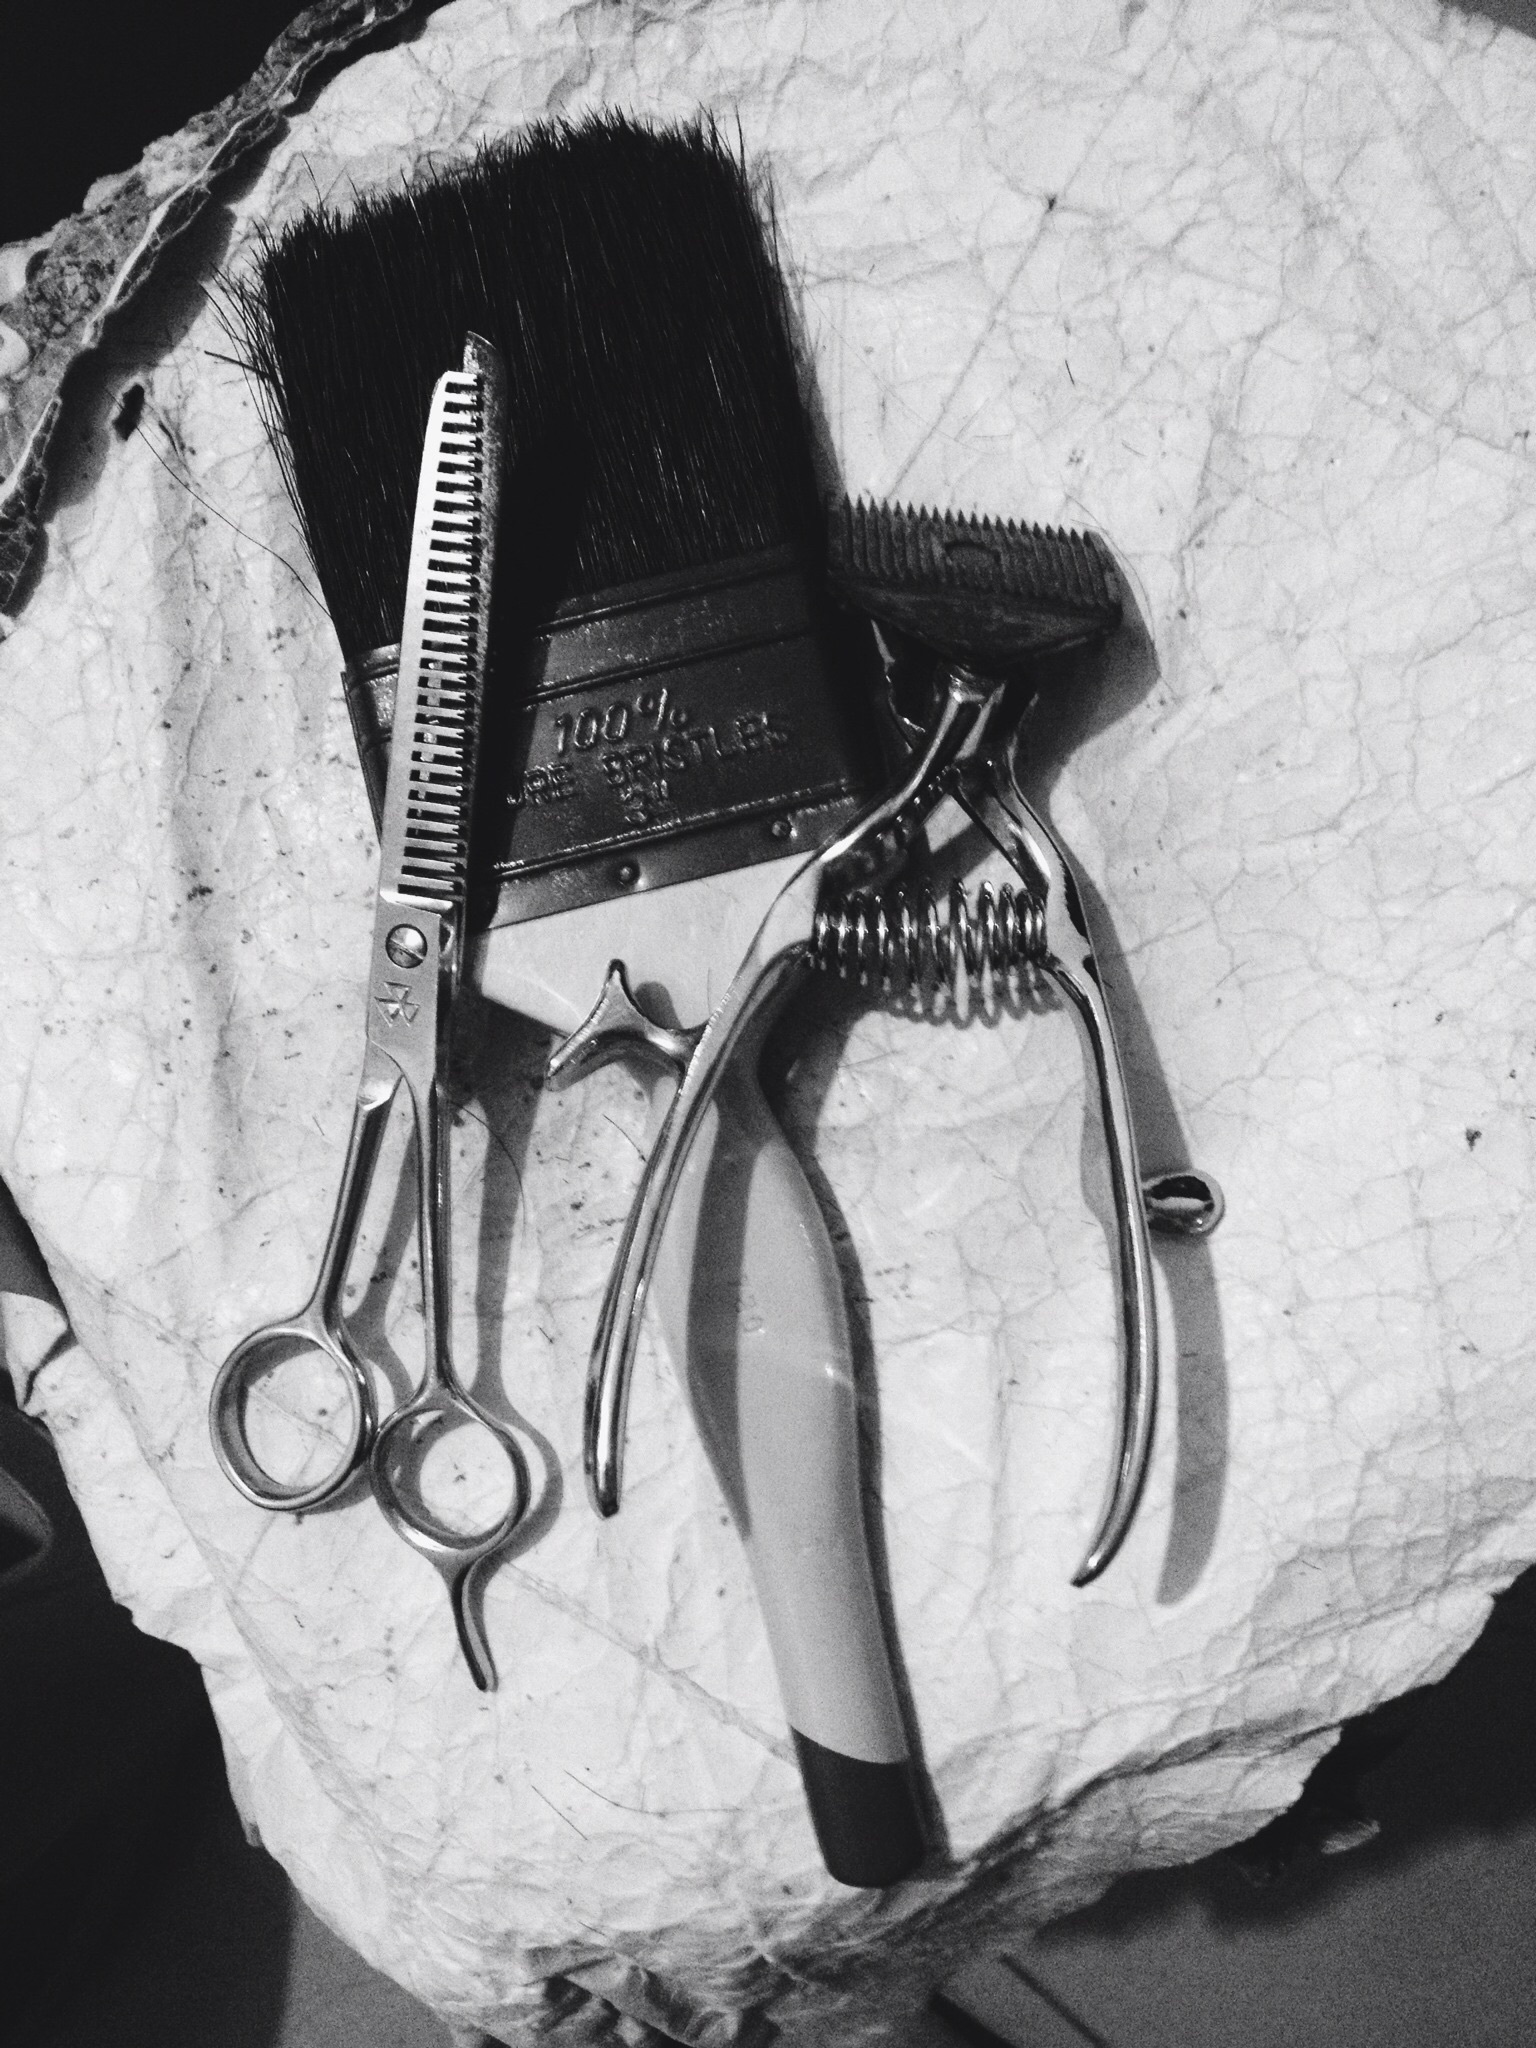
hand, black and white, white, clothing, black, monochrome, haircut, art, sketch, drawing, glasses, footwear, scissors, monochrome photography, hair tools